Answer in natural language. Considering the relative positions, where is brown wooden table (highlighted by a red box) with respect to framed mountain landscape photo (highlighted by a green box)? Choose between the following options: left or right
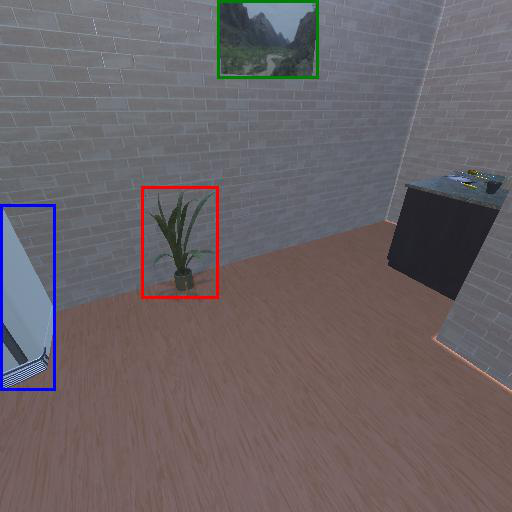
<answer>left</answer>